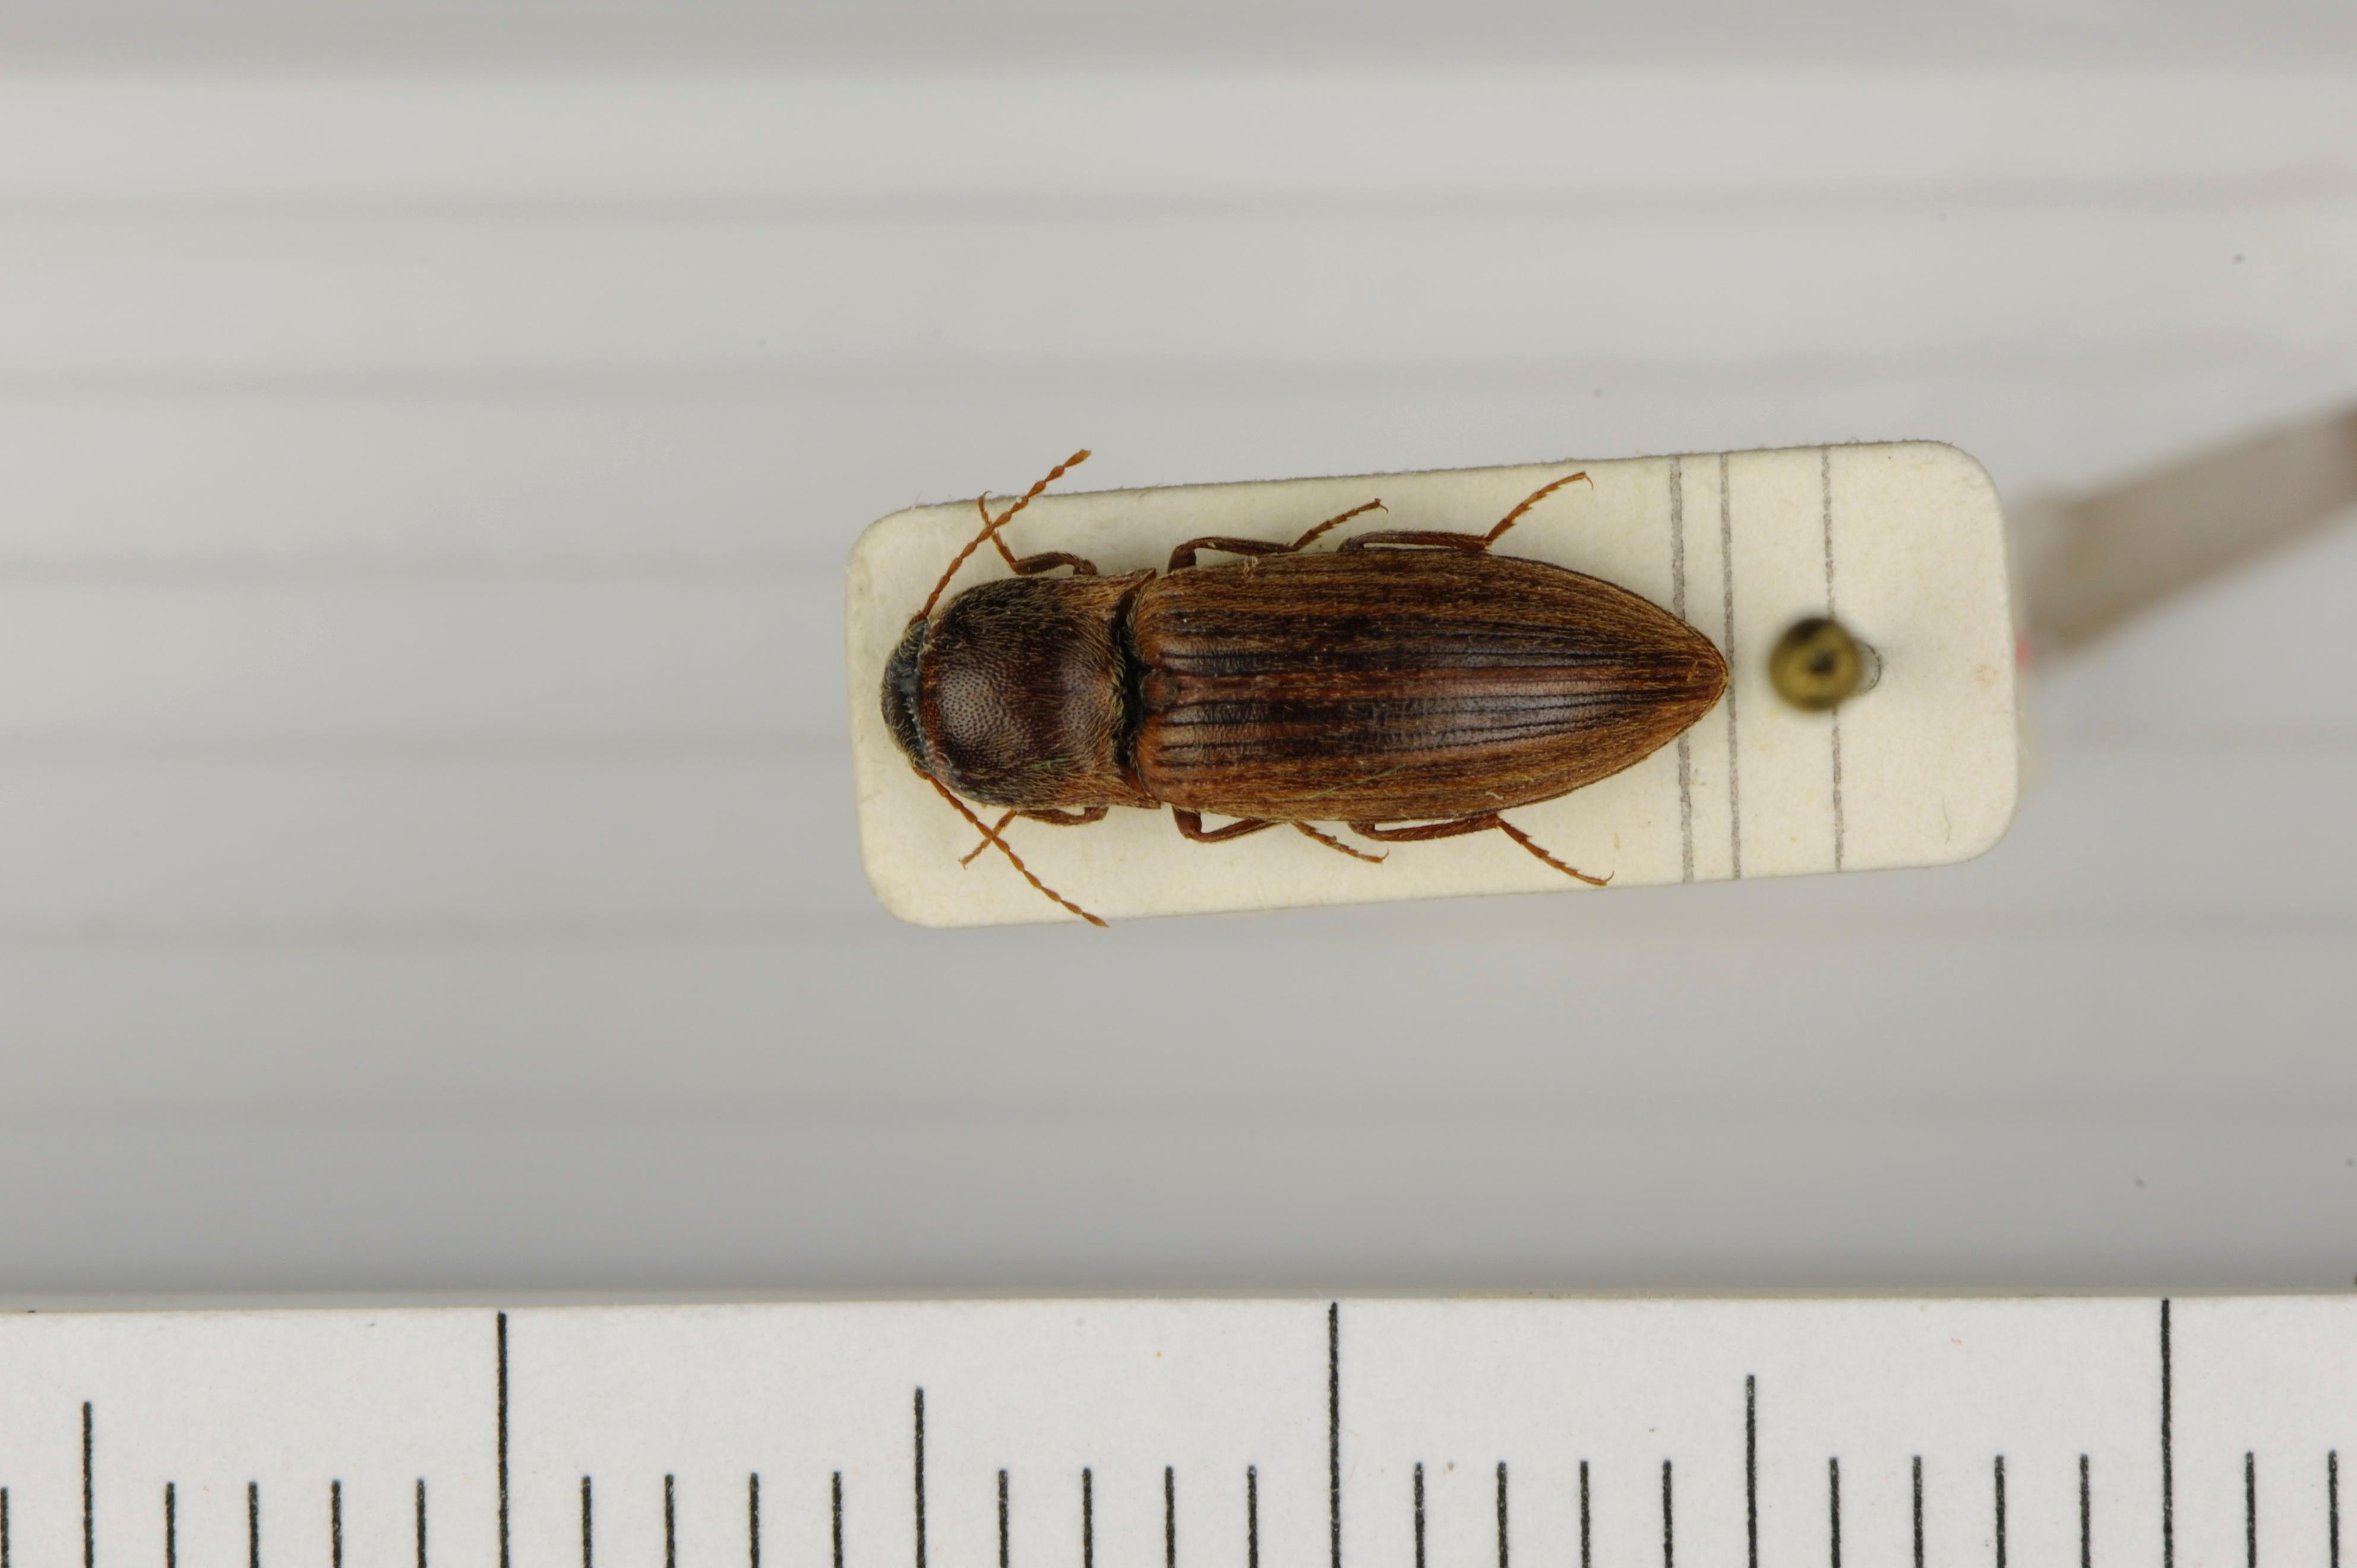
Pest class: clickbeetles_wireworms